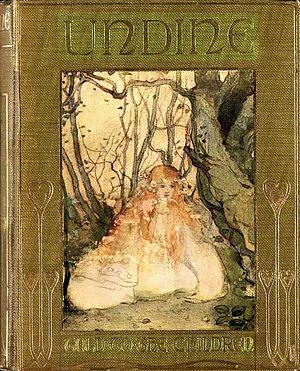
Ondine est un conte de Friedrich de La Motte-Fouqué, paru en 1811, dans lequel le génie féminin des eaux éponyme, cherche, en épousant le chevalier Huldebrand, à acquérir l'âme dont elle est dépourvue.